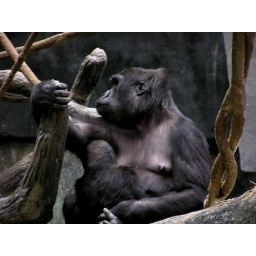
Another female gorilla in the tropic world exhibit in Brookfield Zoo in Chicago Illinois